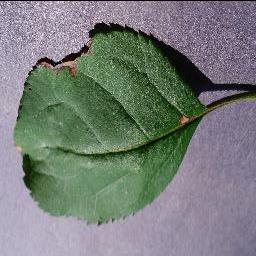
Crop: apple
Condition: black_rot